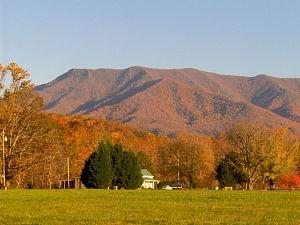
Le mont Cammerer – ou Mount Cammerer en anglais – est un sommet des monts Great Smoky, aux États-Unis. Il culmine à 1 500 mètres d'altitude à la frontière du comté de Haywood et du comté de Cocke, respectivement en Caroline du Nord et au Tennessee. Protégé au sein du parc national des Great Smoky Mountains, il est couronné par le Mount Cammerer Fire Lookout, une tour de guet inscrite au Registre national des lieux historiques depuis le 12 juin 2019.